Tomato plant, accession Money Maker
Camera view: horizontal (90 deg, fisheye); turntable rotation: 0 degrees
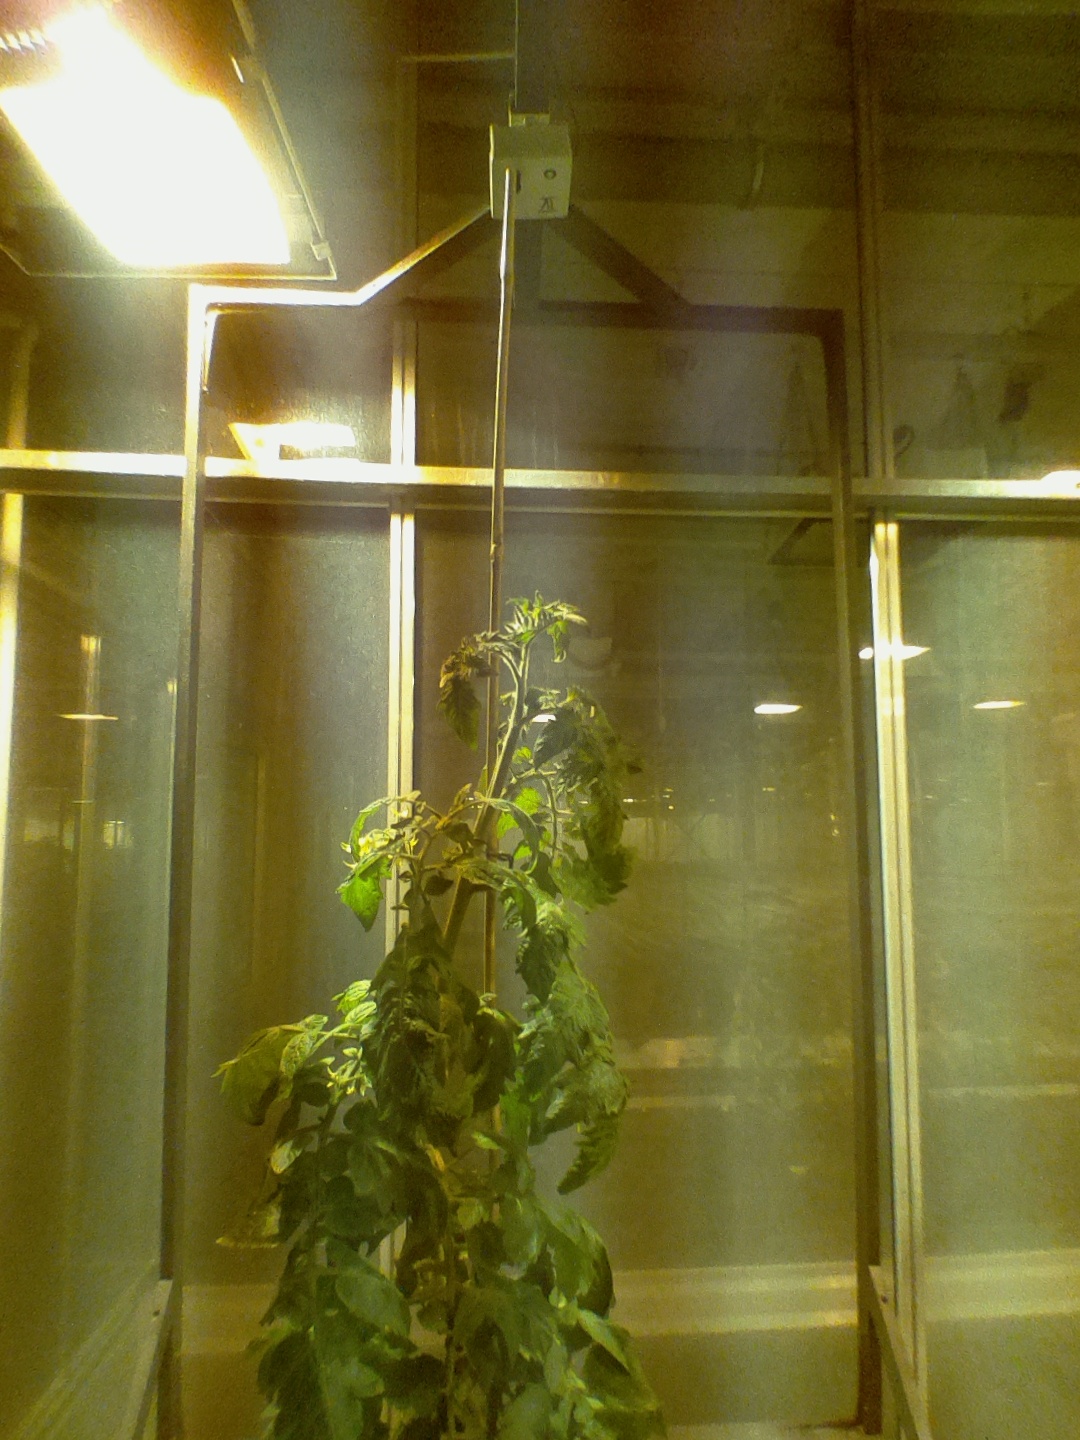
BBCH growth stage 65: Full flowering, 50%-60% of flowers open, first petals falling